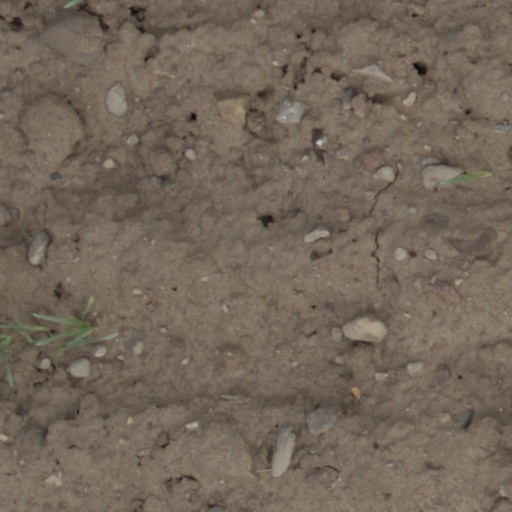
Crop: wheat